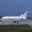
Label: airplane